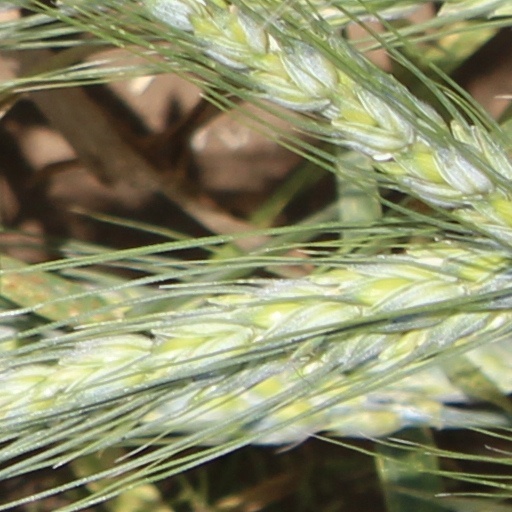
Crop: wheat